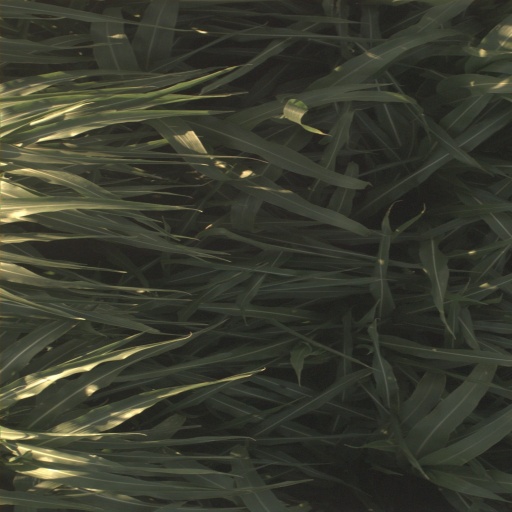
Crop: sorghum